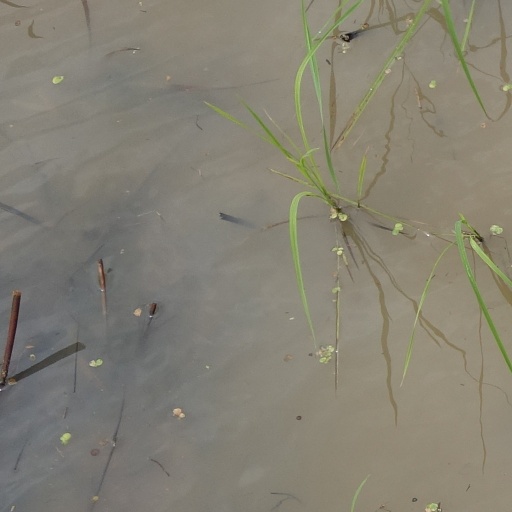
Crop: rice